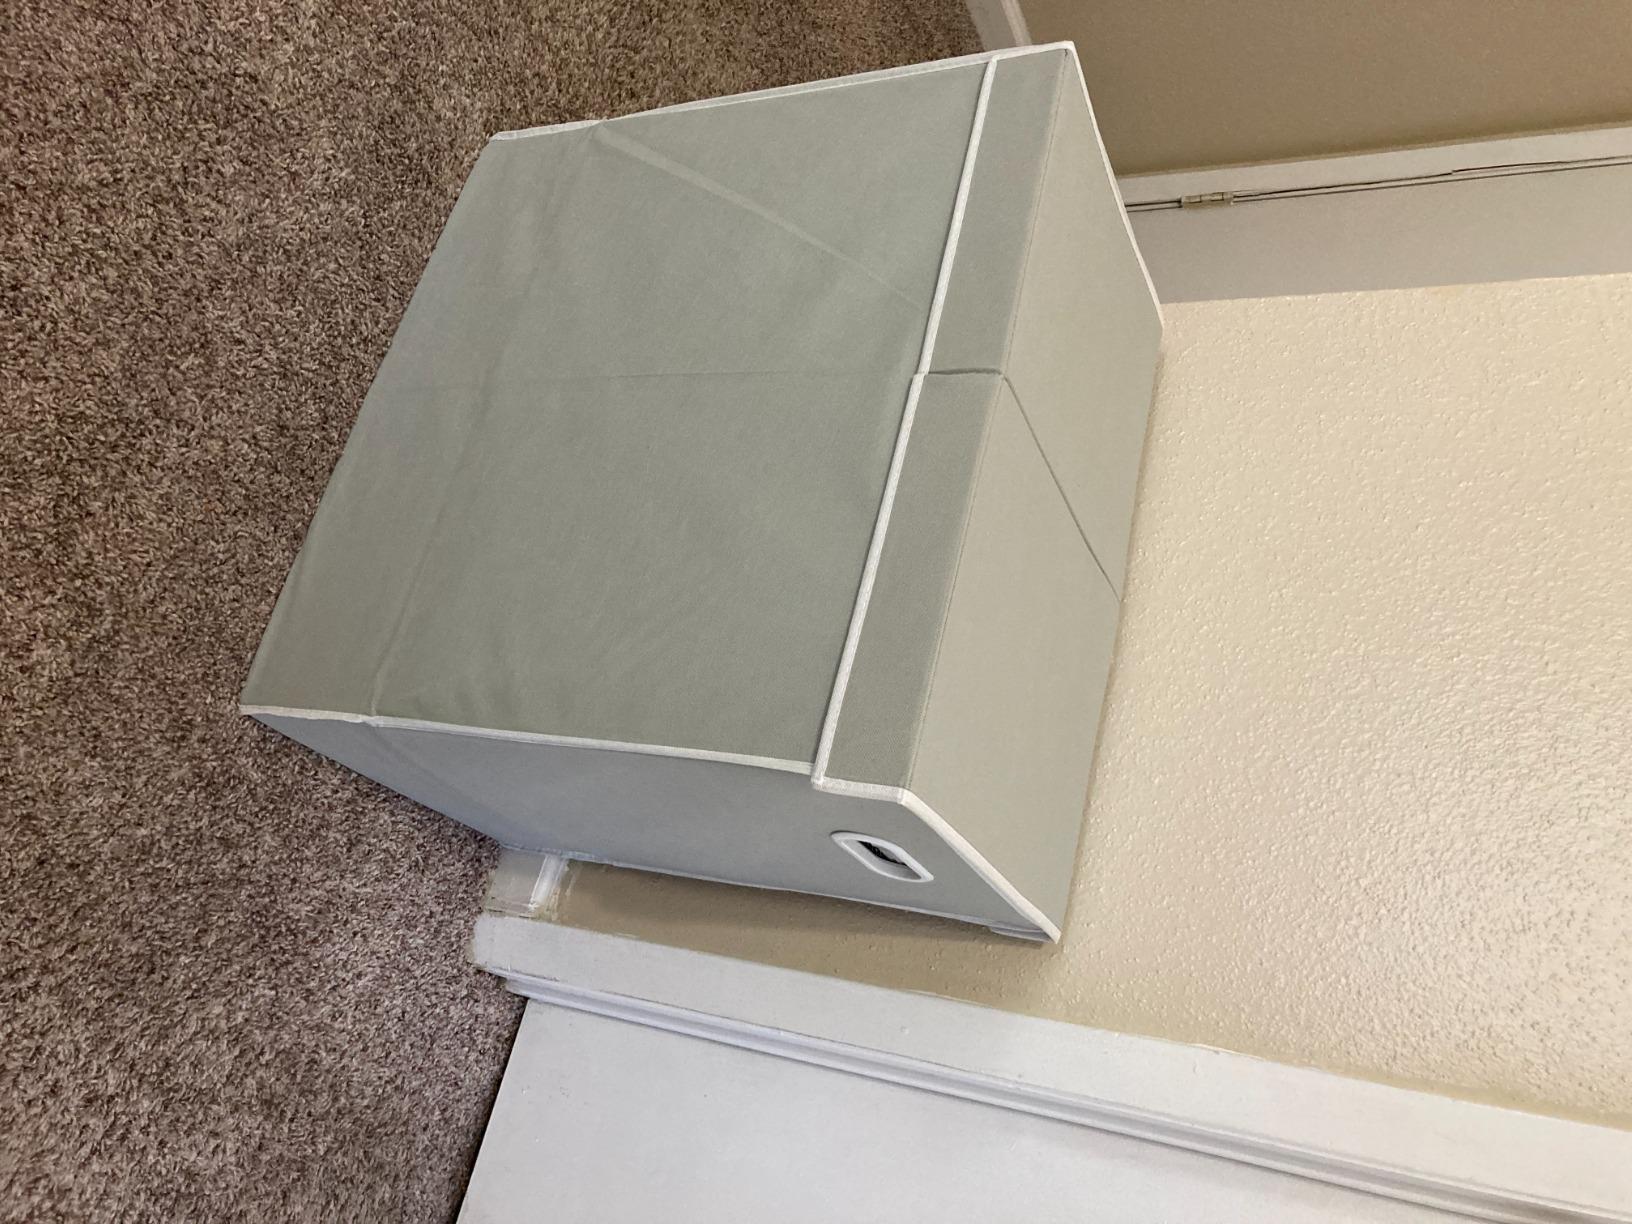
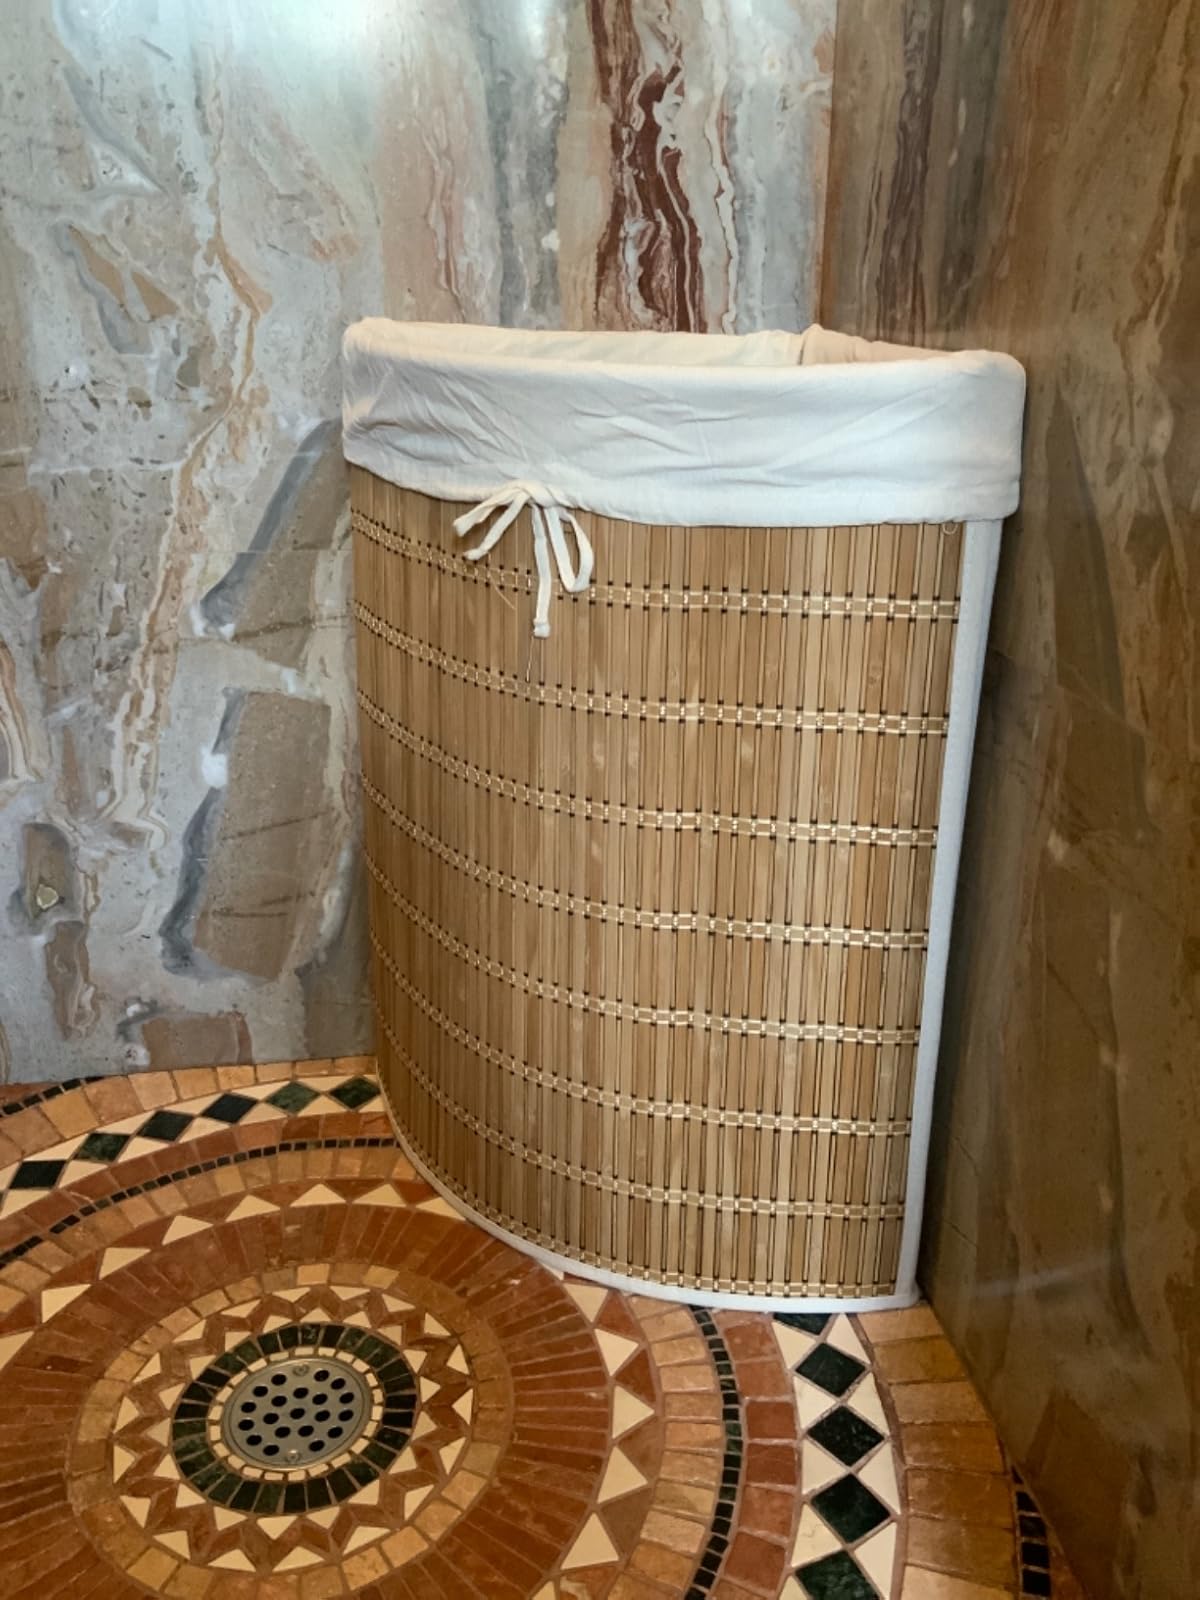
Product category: items_hamper
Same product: no